17th Defense Systems Evaluation Squadron

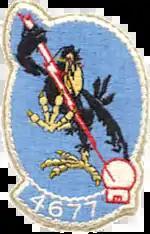

The 17th Defense Systems Evaluation Squadron assumed the radar evaluation function the 4677th Radar Evaluation Flight (ECM), which was organized at Hill AFB, Utah in 1954. The peacetime mission of the flight was to provide electronic countermeasure (ECM) training and evaluation services to the aircraft control and warning squadrons assigned to Air Defense Command (ADC). The squadron also had a wartime mission to provide jamming support for attack aircraft.